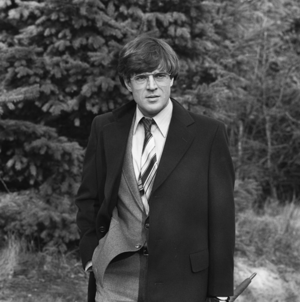
Jeroen Krabbé / Filmografi (som aktør)
Krabbé i De Fabriek (1980)
Jeroen Krabbé er en hollandsk skuespiller.